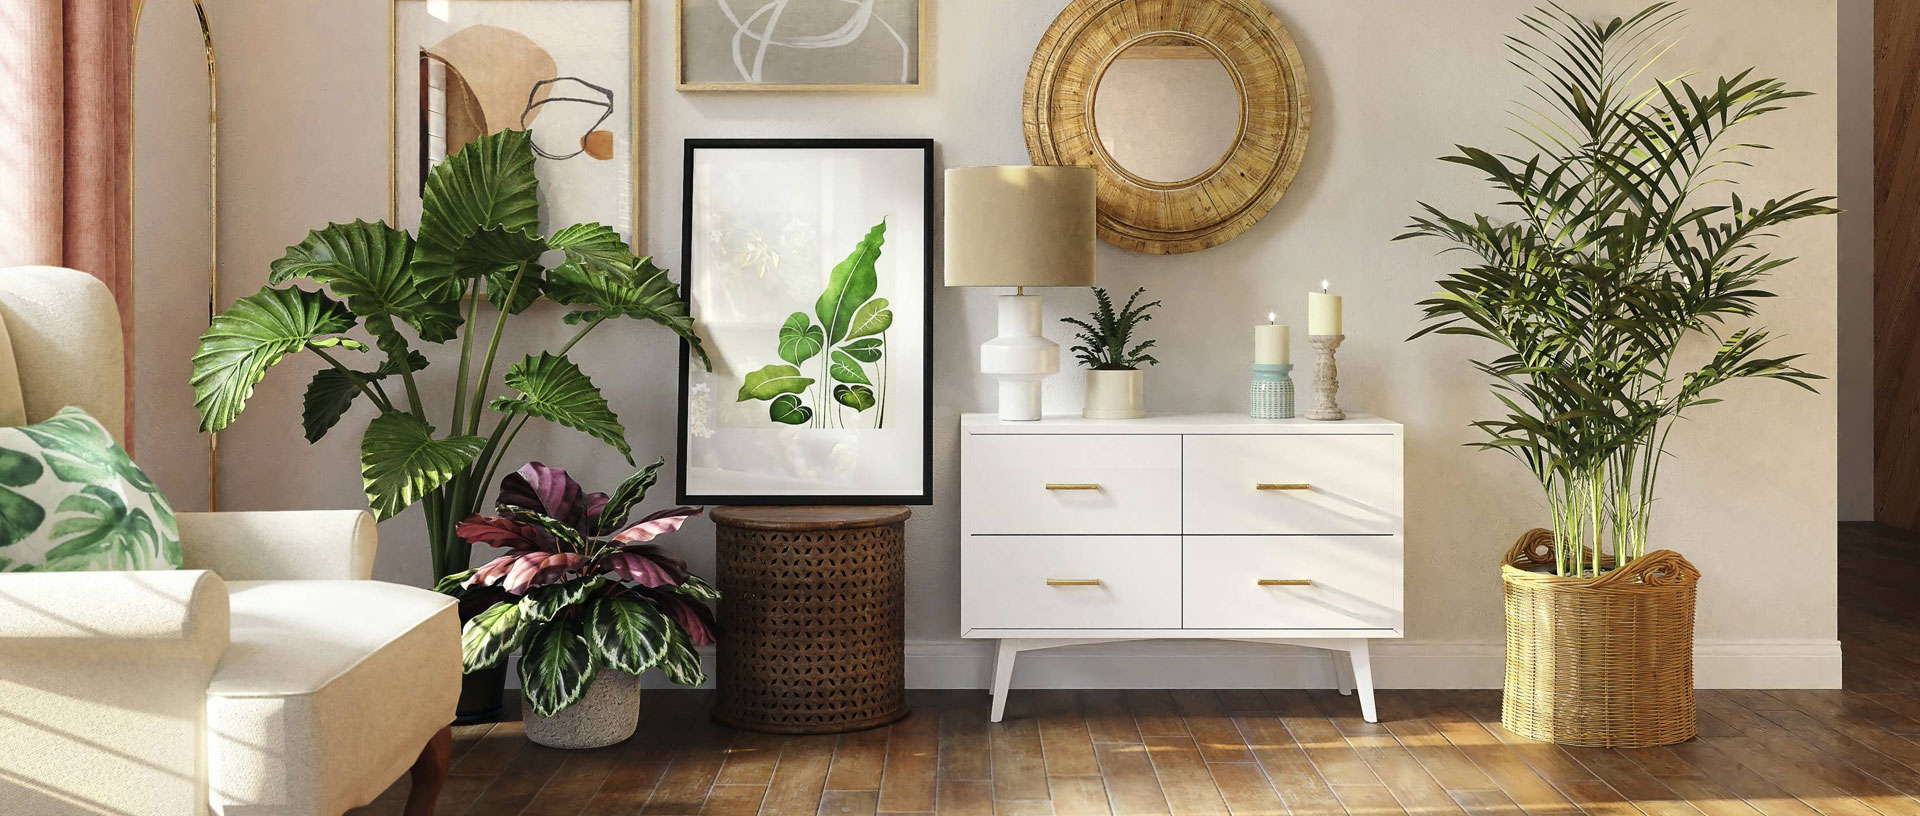
designing, plant, property, mirror, green, cabinetry, drawer, houseplant, flowerpot, interior design, building, wood, rectangle, decoration, floor, dresser, wall, flooring, house, hardwood, chest of drawers, comfort, chest, picture frame, room, wood stain, event, home, twig, circle, ceiling, plywood, wood flooring, floral design, herb, chair, laminate flooring, home accessories, living room, linens, vase, sideboard, cupboard